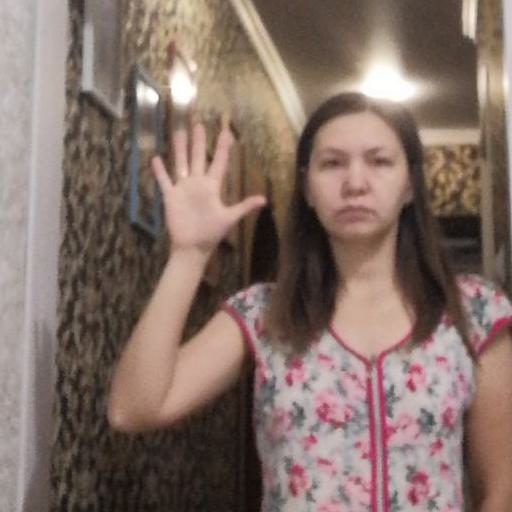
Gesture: palm